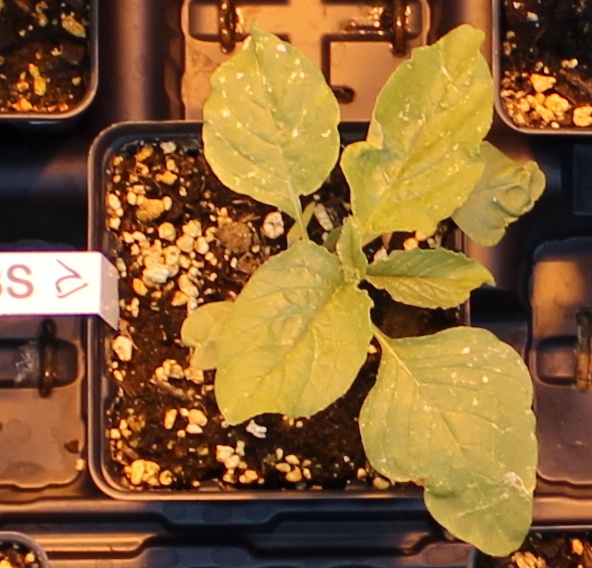
Label: Redroot Pigweed